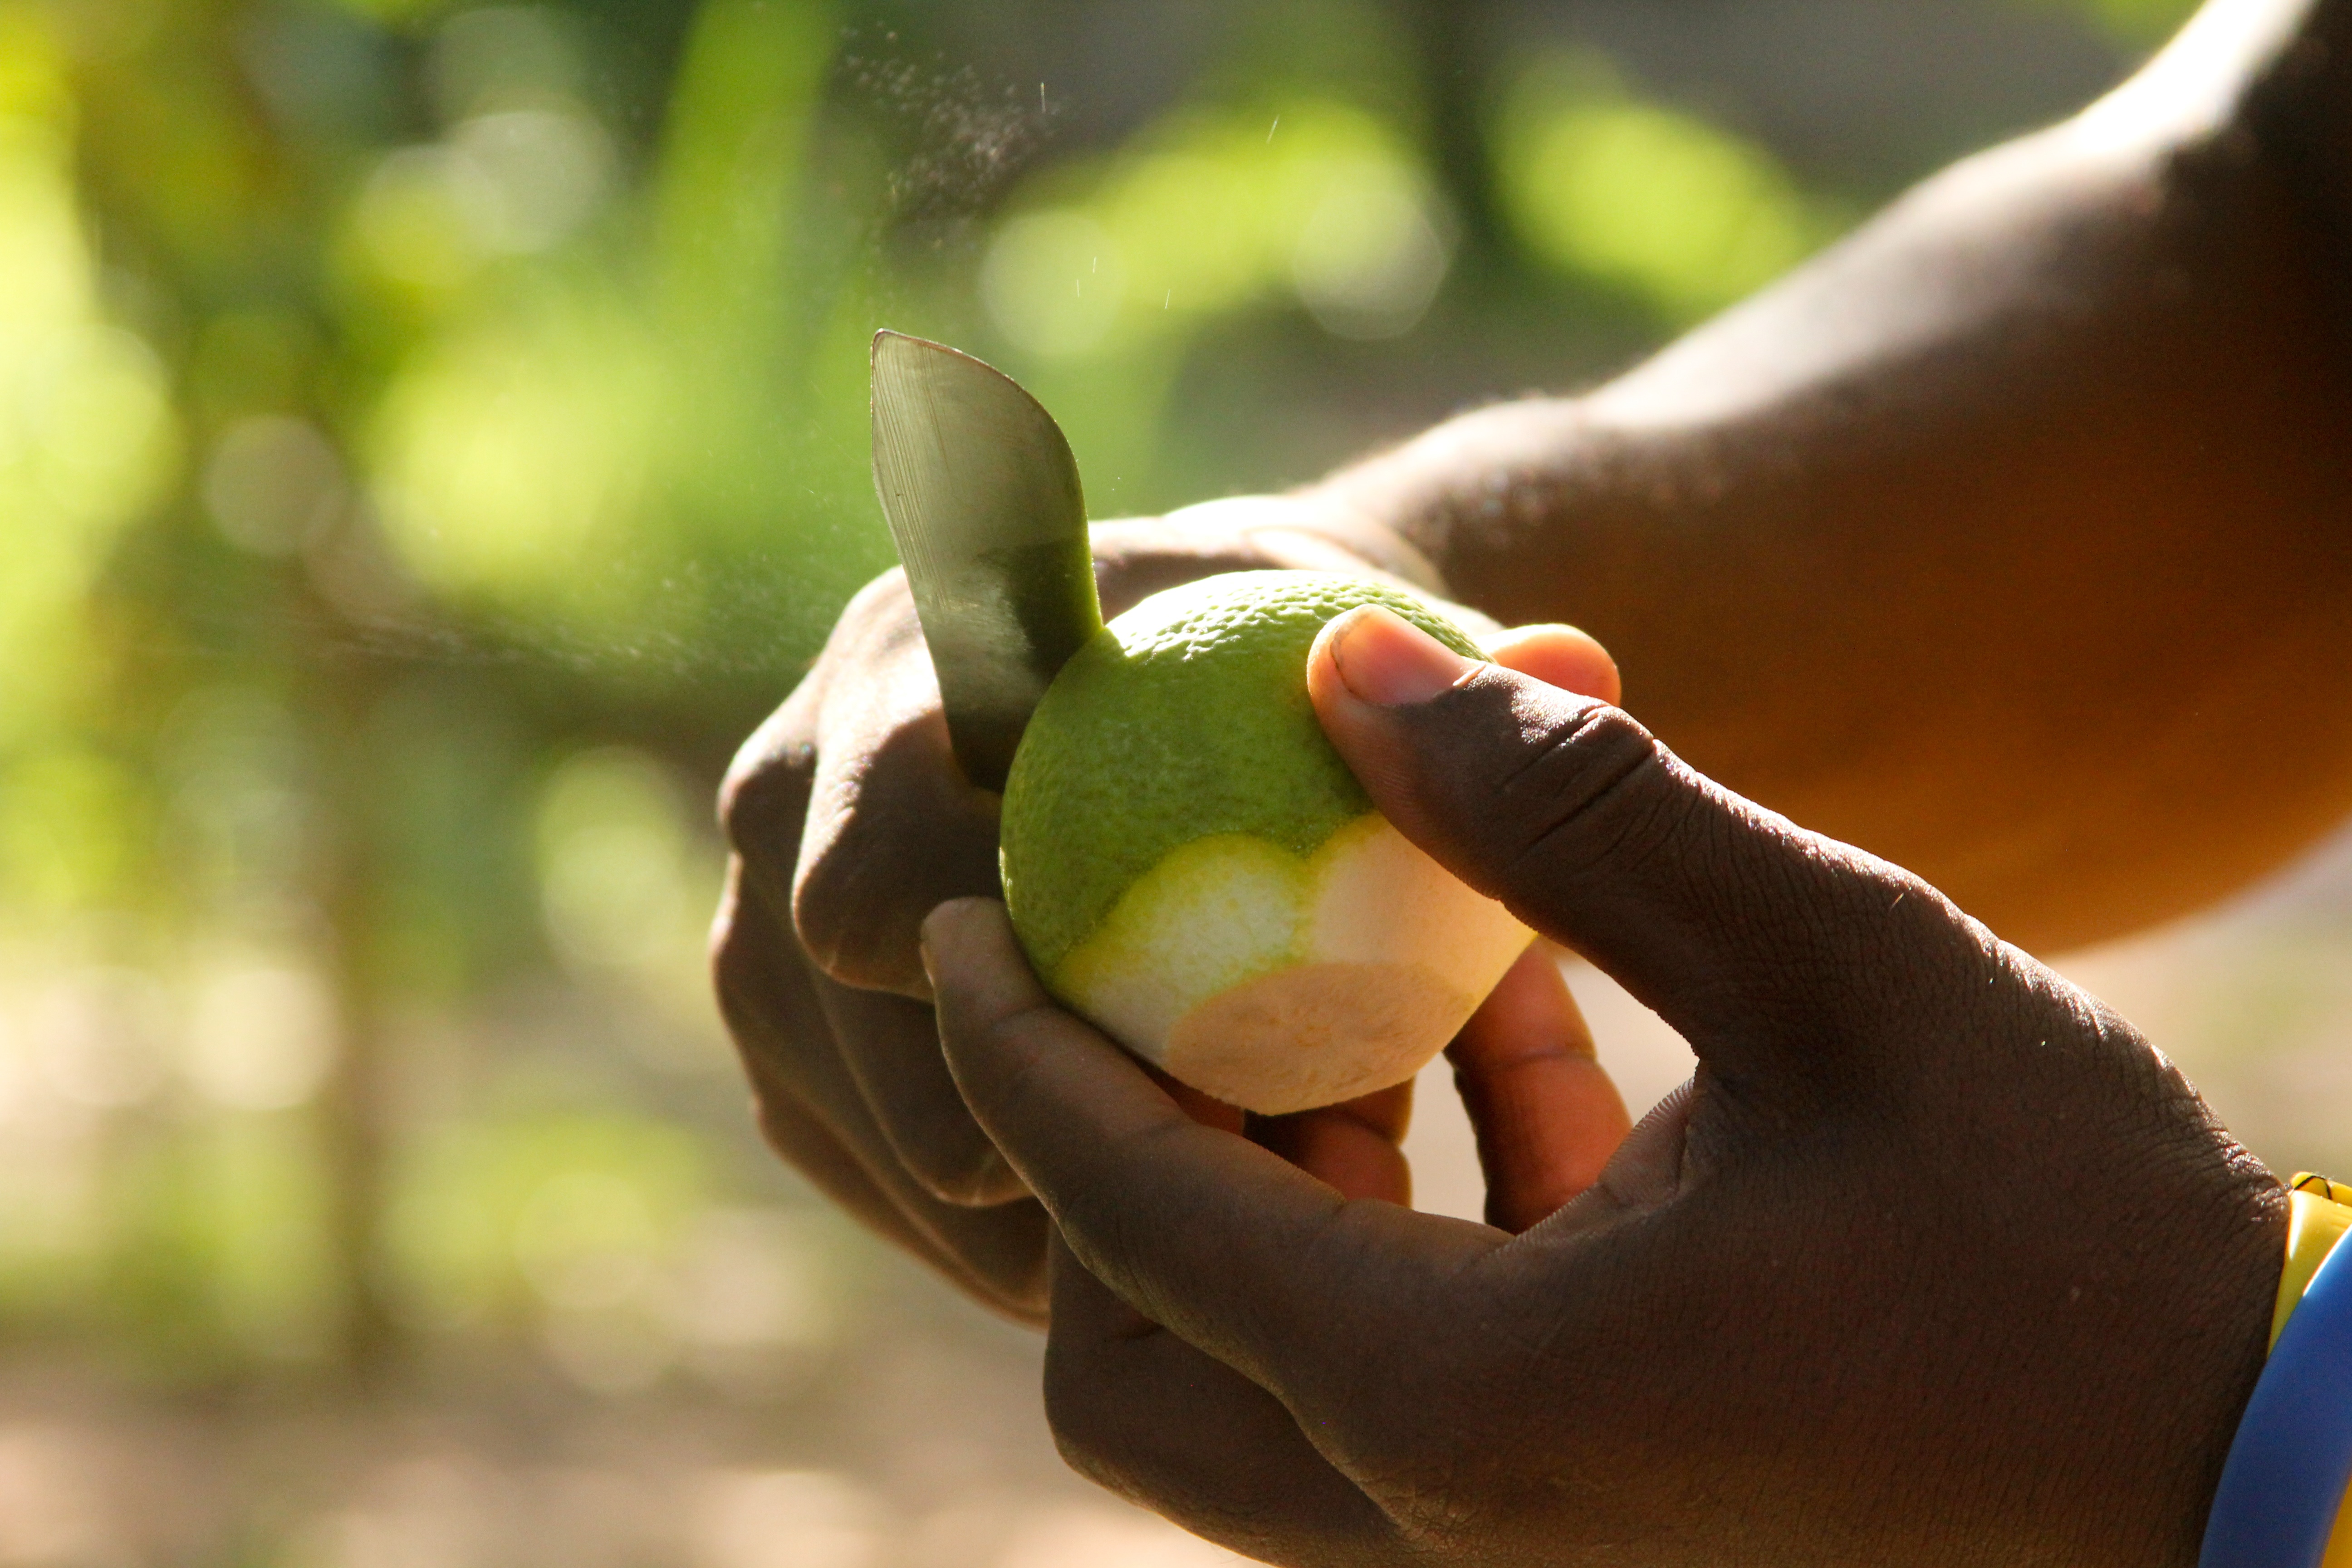
hand, bird, flower, green, produce, close up